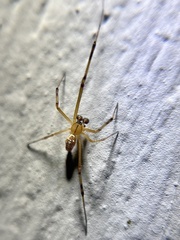
Species: Lactrodectus_hesperus